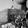
ASL letter: H